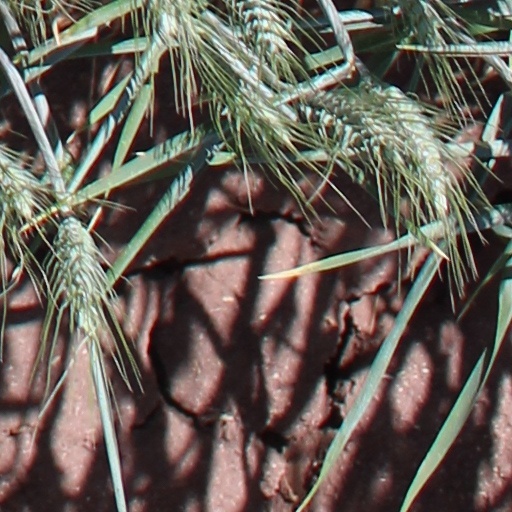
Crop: wheat